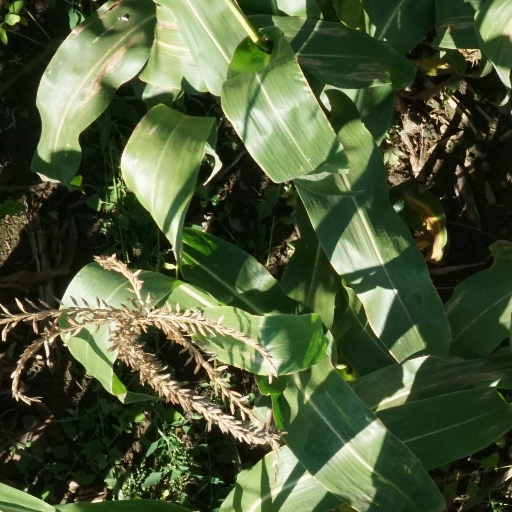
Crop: maize; corn